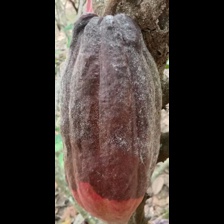
Label: phytophthora